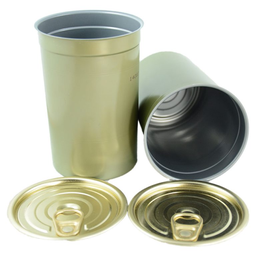
Label: metal